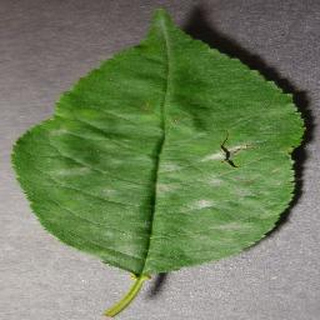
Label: cherry_powdery_mildew